Toasty: Ashes of Dusk

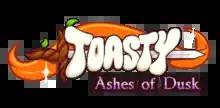

Toasty: Ashes of Dusk is an upcoming single-player action role-playing game developed by Pocket Llama and published by Top Hat Studios. The game is set to release for Microsoft Windows, the PlayStation 5, the Nintendo Switch, and the Xbox Series X/S. A demo version of the game was made available in 2021.